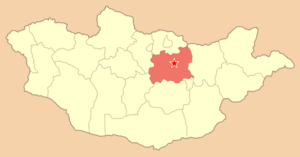
Töv
Töv er en provins i det centralae Mongoliet. Totalt har provinsen 99 268 indbyggere og et areal på 74 000 km². Provinshovedstaden er Dzuunmod.